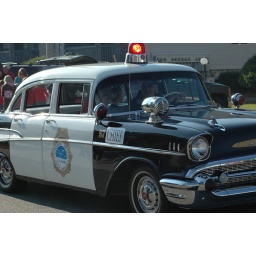
57 chey police car still in use parade 2007 surfside beach